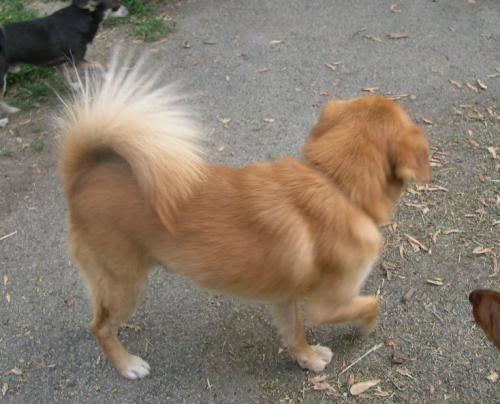
dog